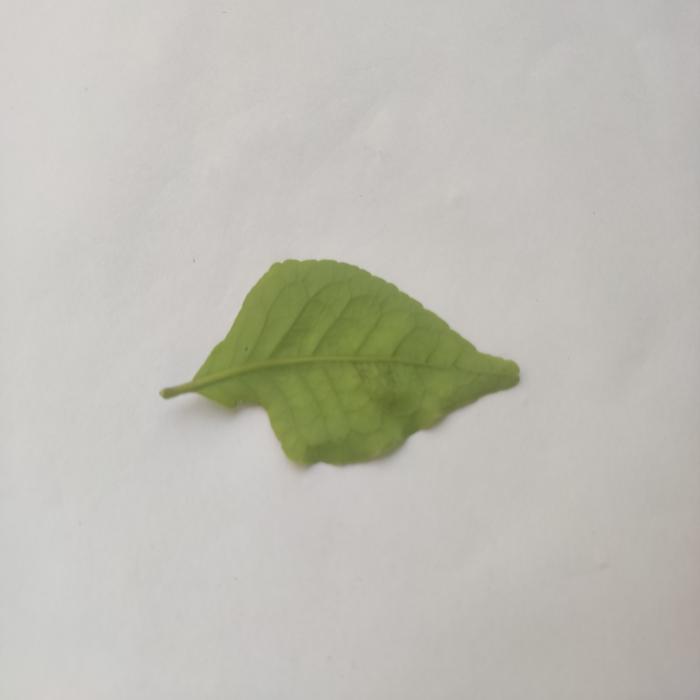
Crop: Aegle Marmelos
Leaf condition: Cercospora_Leaf